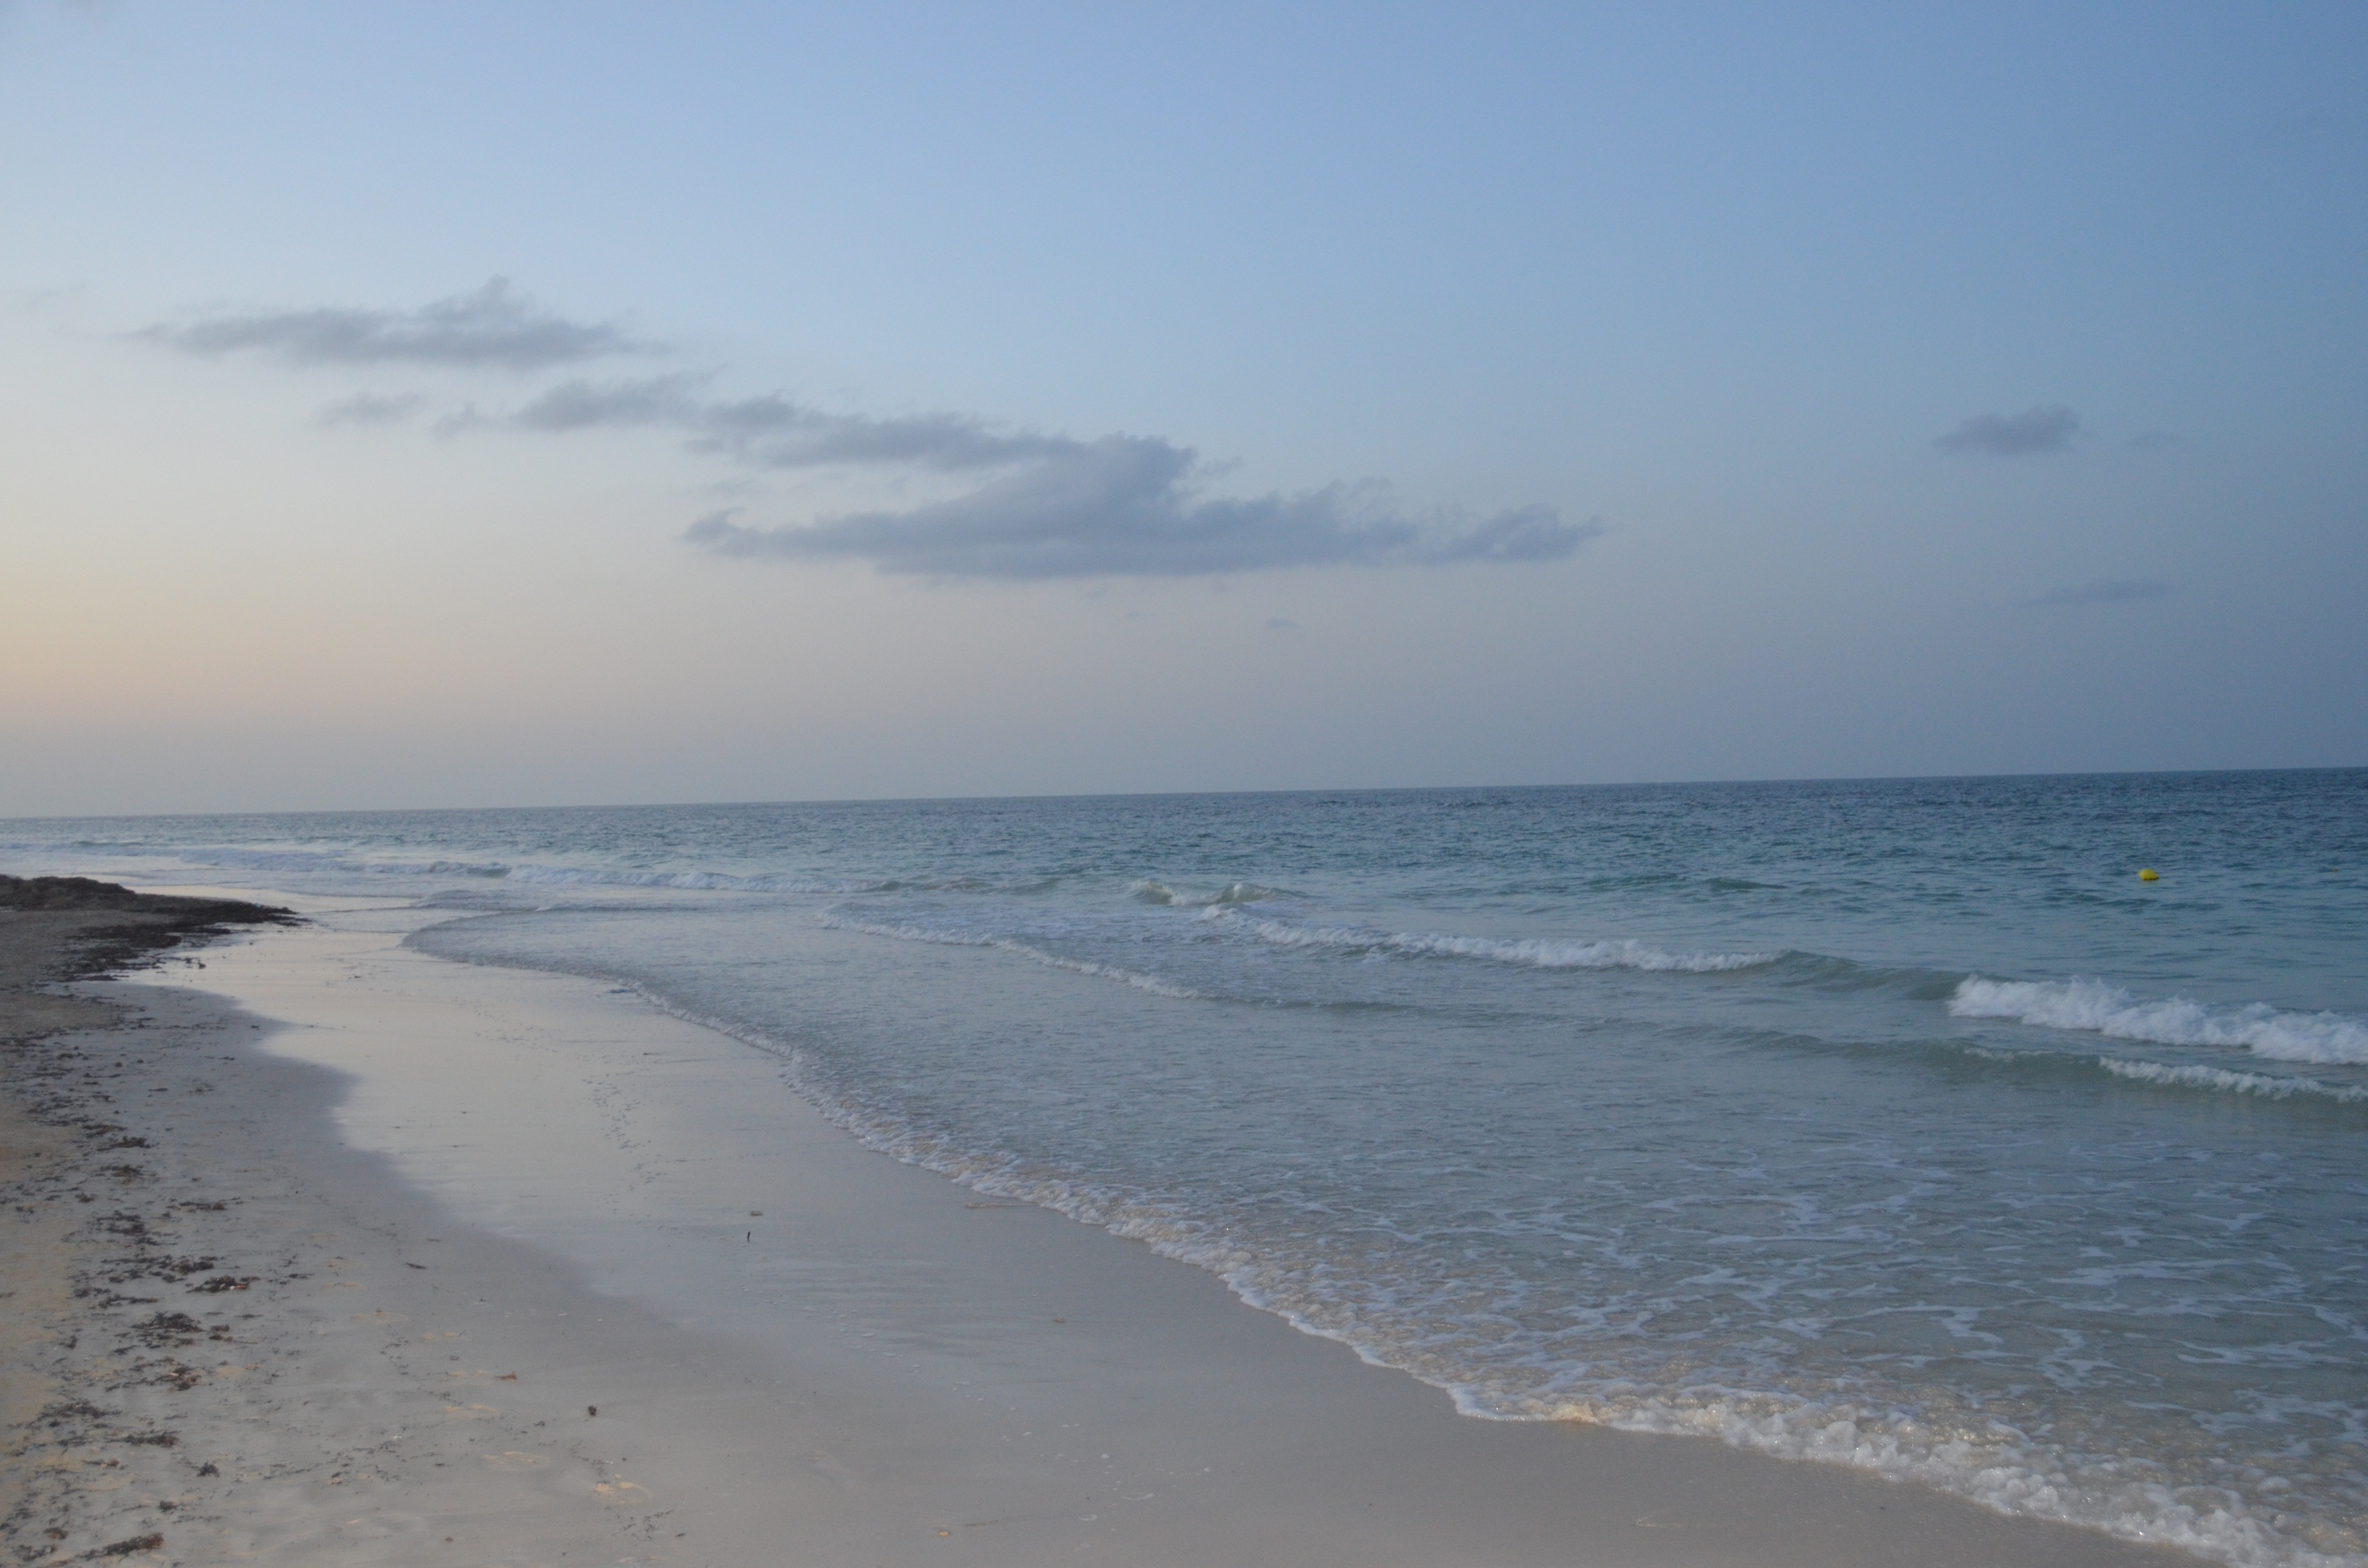
beach, sea, coast, water, sand, ocean, horizon, cloud, sunset, shore, wave, cliff, weather, bay, terrain, body of water, clouds, pacific, cape, atmospheric phenomenon, wind wave